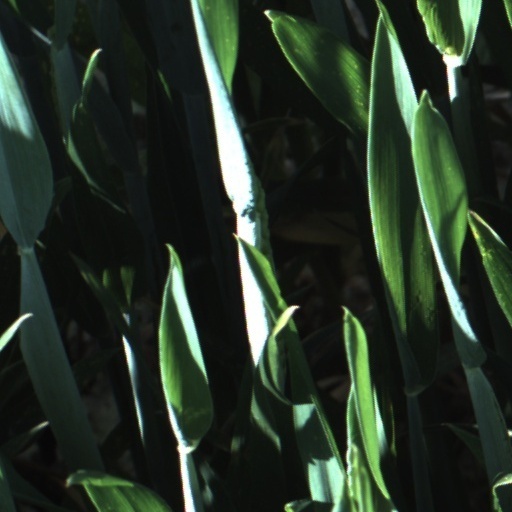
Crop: wheat